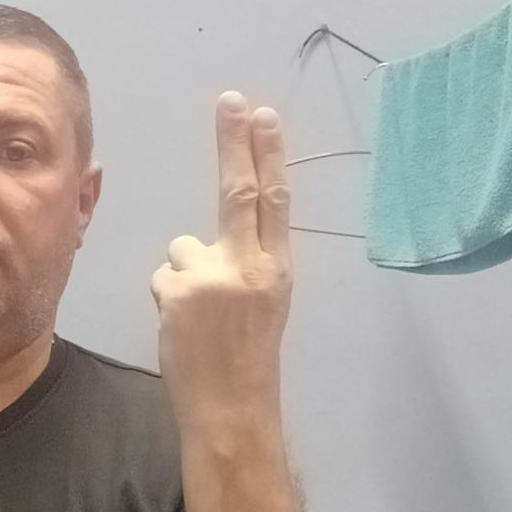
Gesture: two_up_inverted